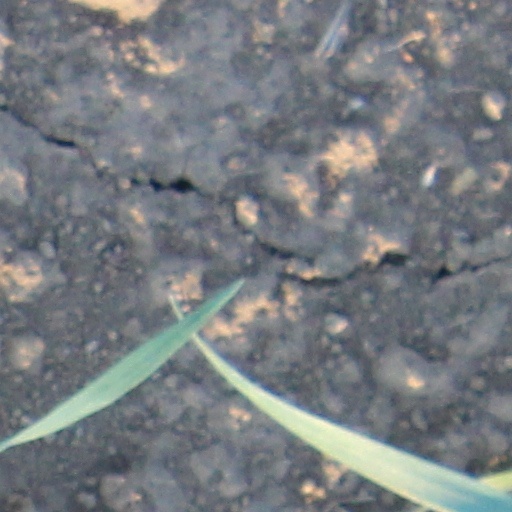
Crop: wheat